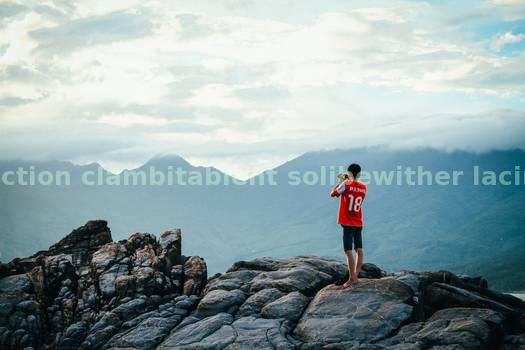
Label: Watermark